Rolls-Royce Silver Wraith

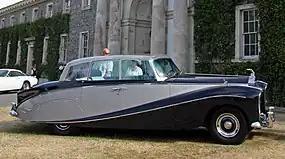
1956 Silver Wraith by Hooper clear perspex top for Nubar Gulbenkian

The first cars had an entirely new 127 inch (3226 mm) wheelbase chassis which differed considerably from that of the pre-war Wraith and was much nearer rigid. It matched the new Bentley chassis but with an extra 7 inch section added to the centre. The new chassis had coil sprung independent front suspension, which required a very rigid chassis to function properly, and at the rear conventional semi-elliptic springs and live axle. The braking system was a hydro-mechanical hybrid of hydraulic fronts and mechanical rears using the mechanical servo similar to that of the pre-war cars.